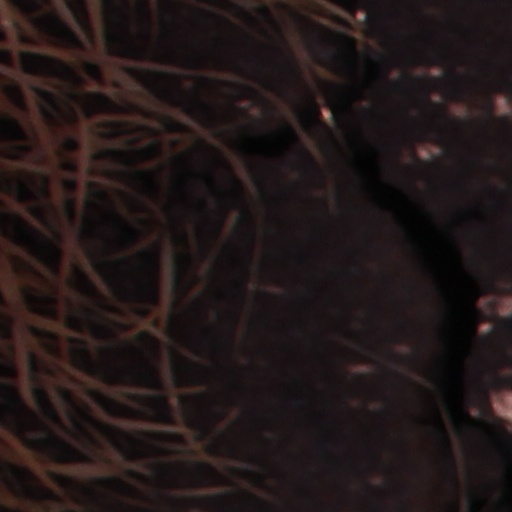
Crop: wheat